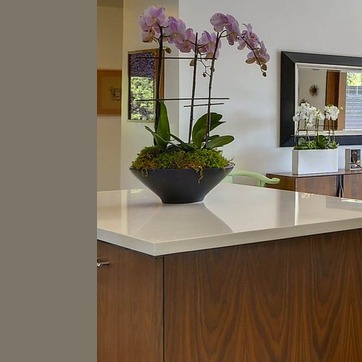
Material: ceramic